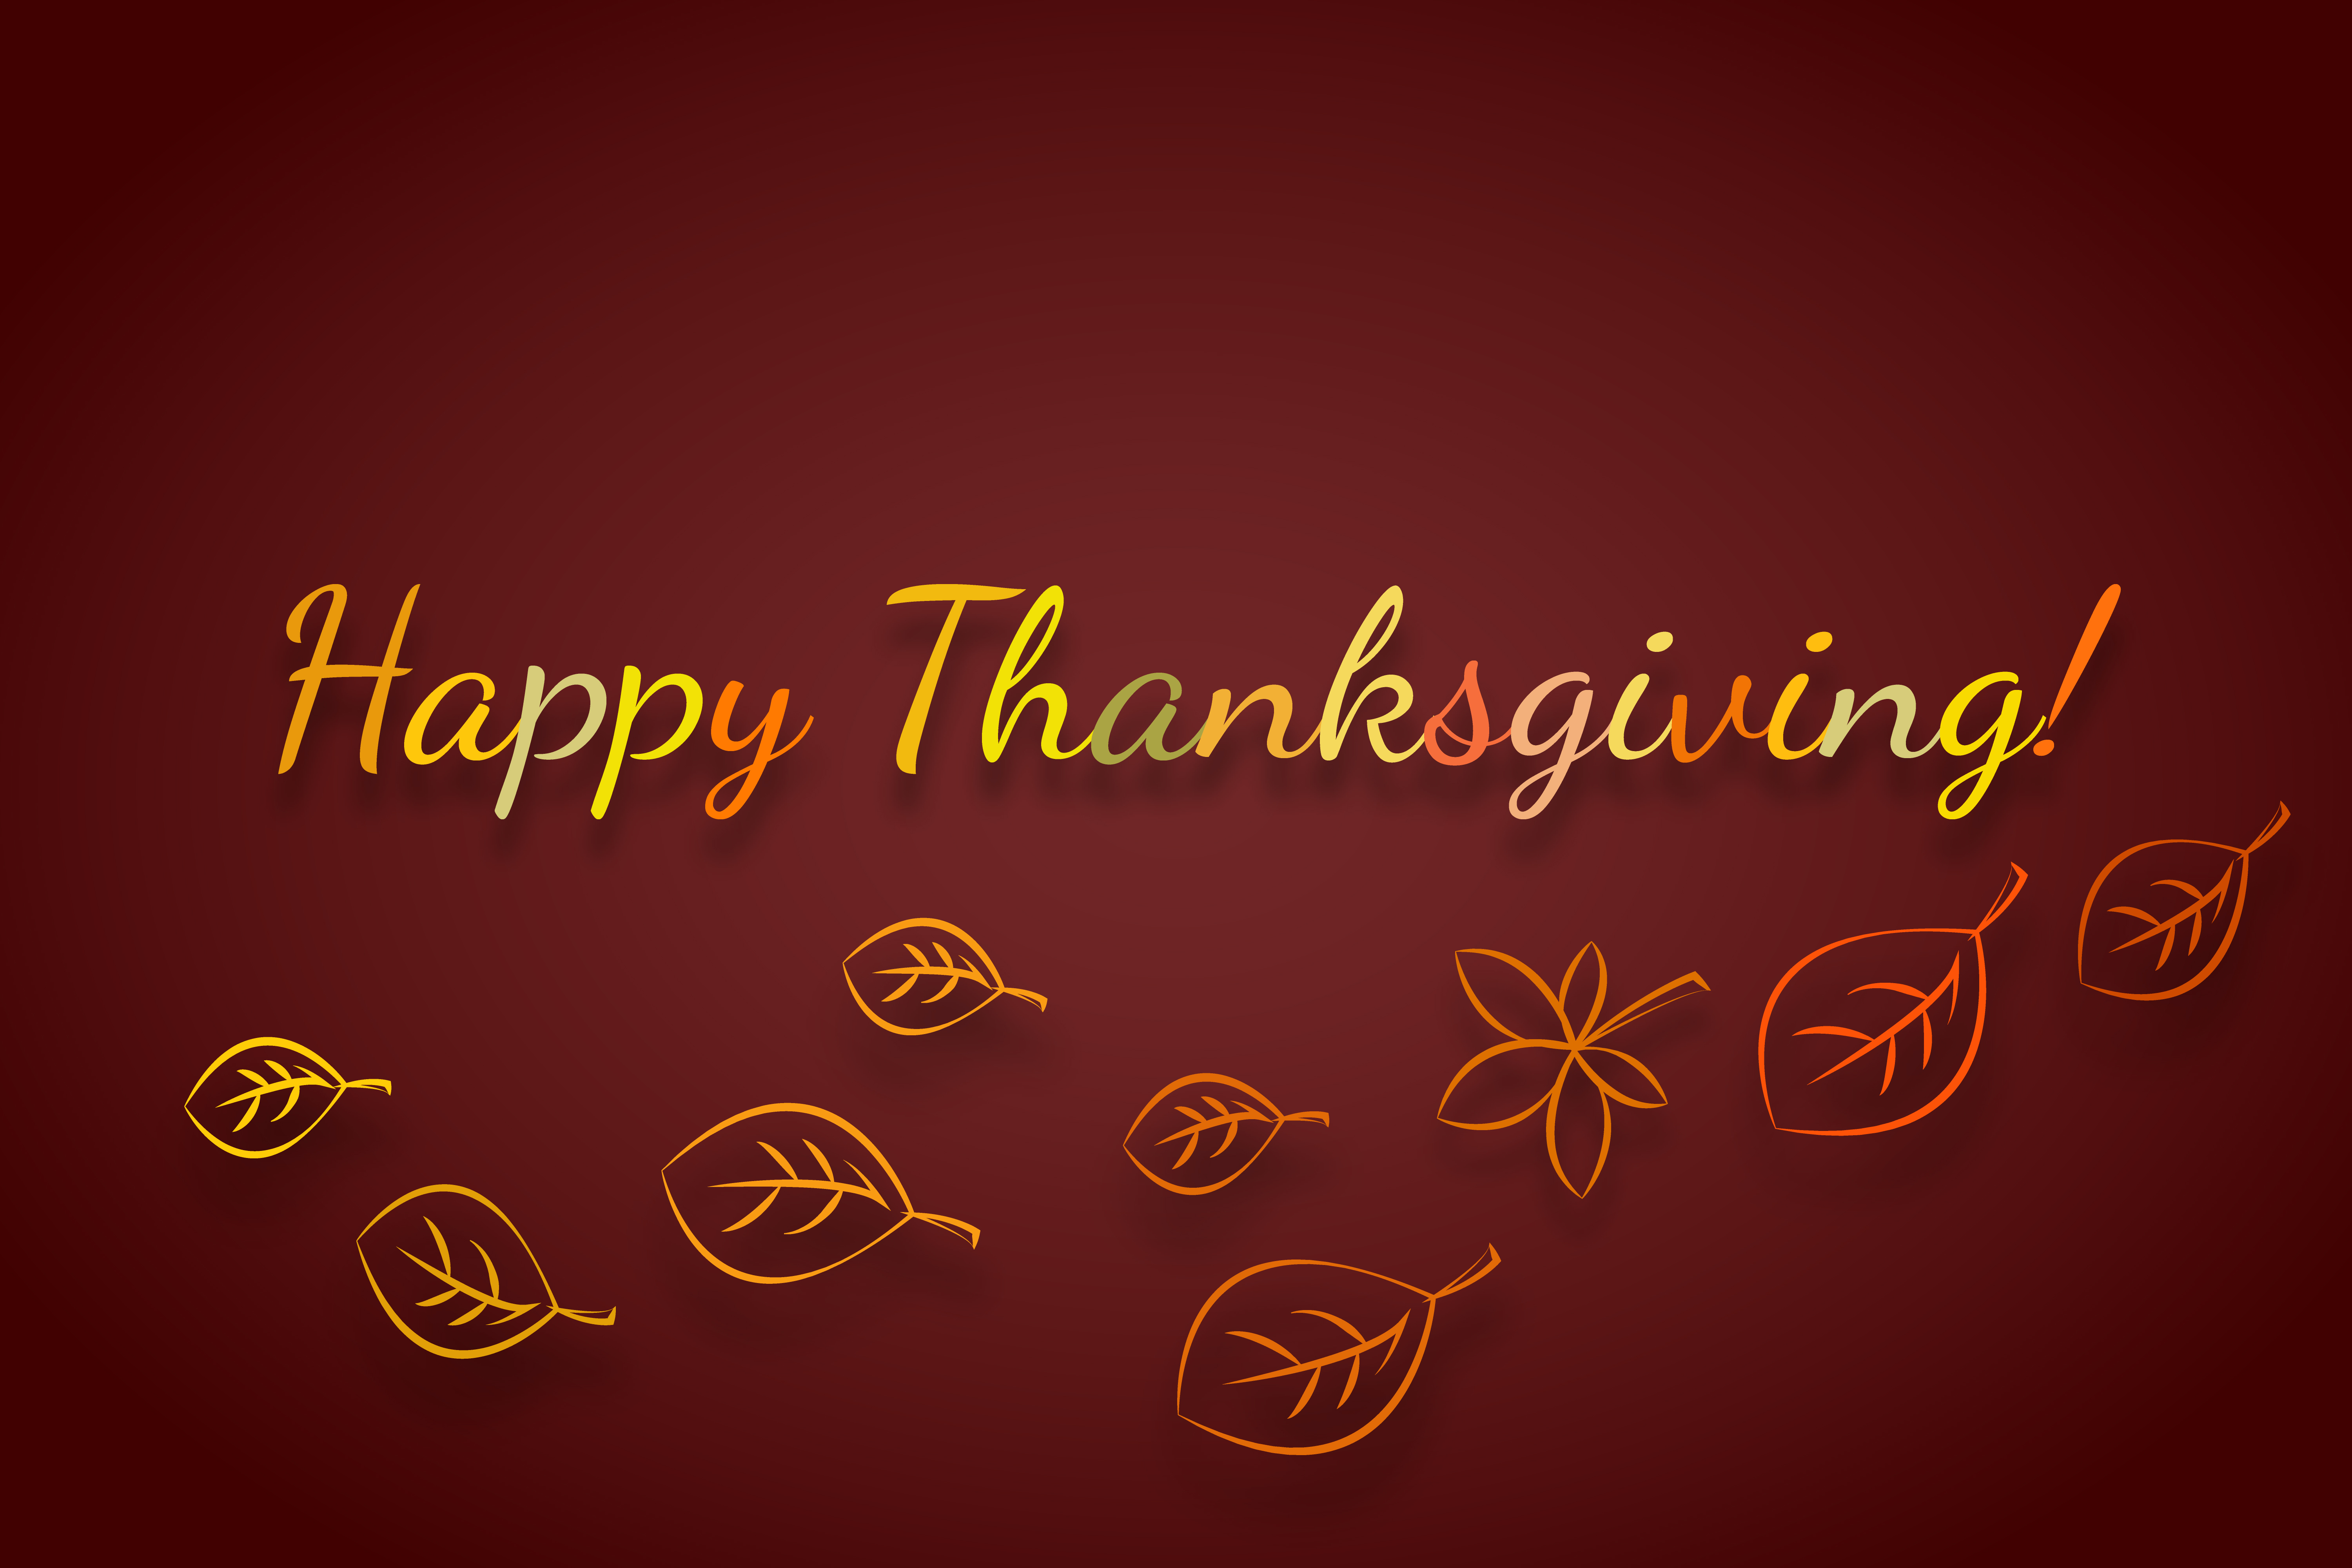
thanksgiving, greetings, autumn, greeting, season, decoration, holiday, color, brown, fall, design, decorative, copyspace, celebration, leaves, happy, frame, background, ornament, text, font, computer wallpaper, graphics, logo, graphic design, brand